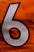
Number: 6